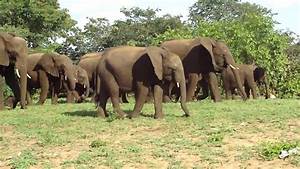
Label: elefante